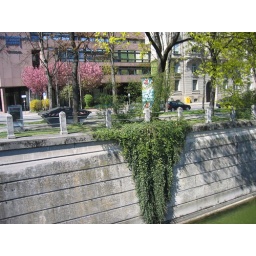
bridge over street